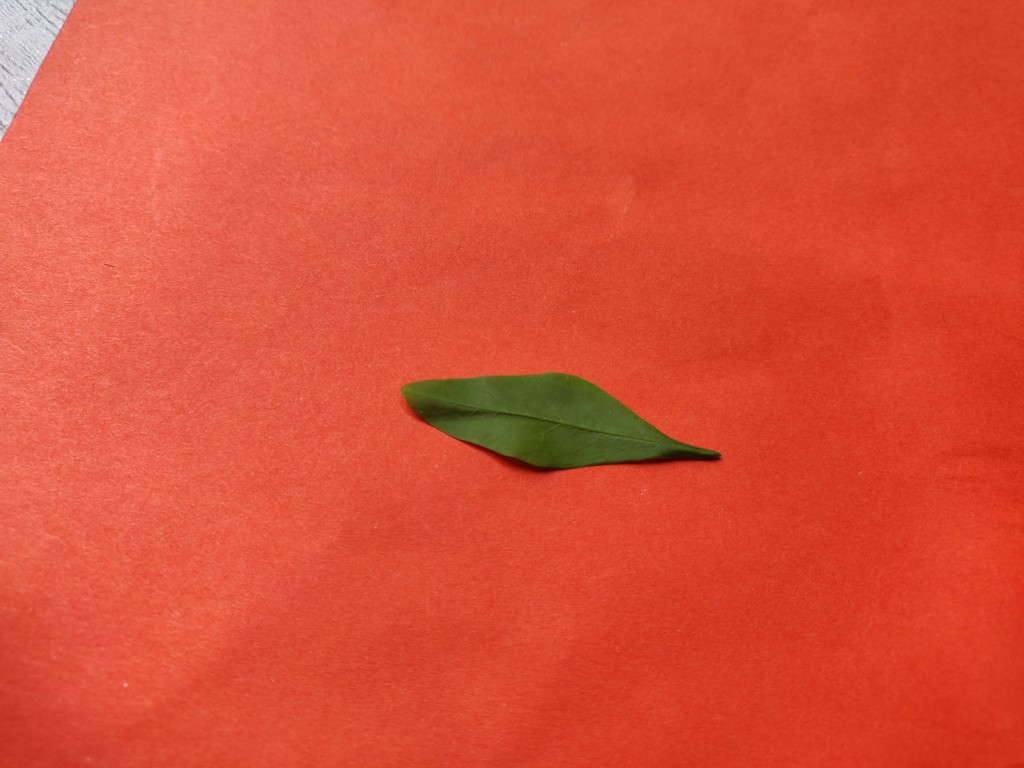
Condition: Healthy
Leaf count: single
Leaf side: front